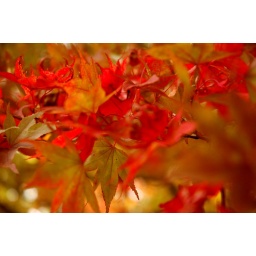
this tree will be fully red in about one more week